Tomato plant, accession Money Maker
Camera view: tilt-top (135 deg); turntable rotation: 210 degrees
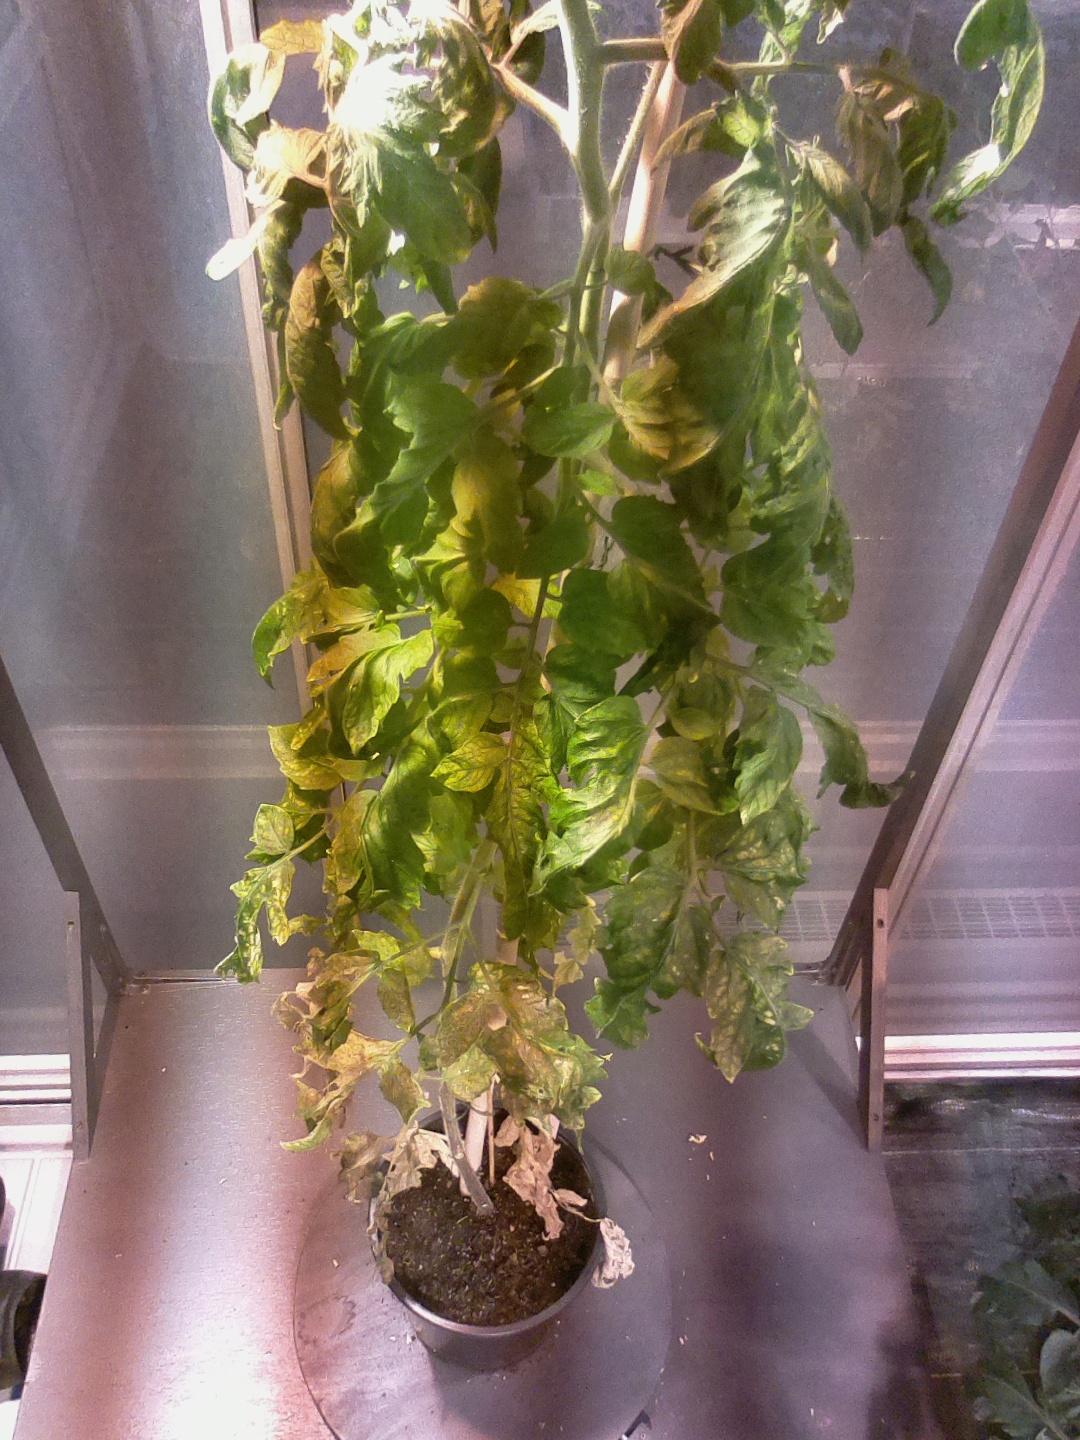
BBCH growth stage 73: 30%-40% of final fruit size